List of compositions by Alexander Mackenzie

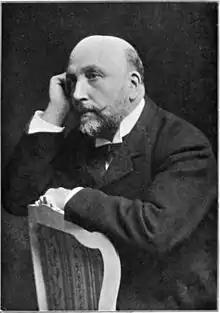
Alexander Mackenzie, 1898

Sir Alexander Mackenzie was a Scottish composer, conductor and teacher. As a composer, he is best known for his oratorios, violin and piano pieces, Scottish folk music and works for the stage. He had many successes as a composer, producing over 90 compositions. Some of his early compositions were performed as a student at the Royal Academy of Music.